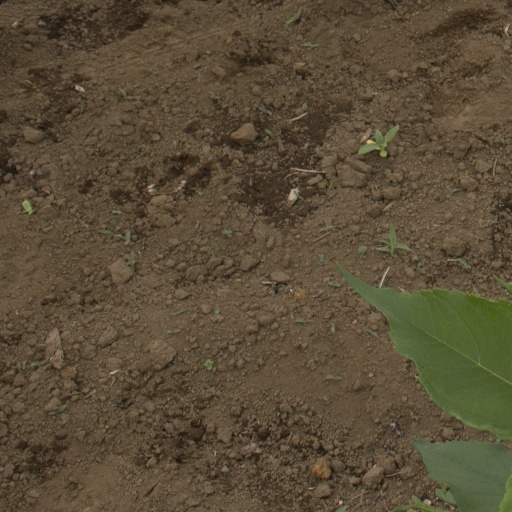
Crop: Jerusalem artichoke